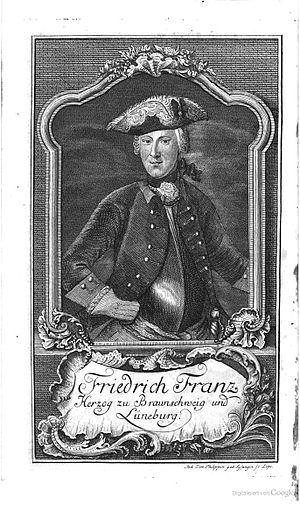
Frédéric-François de Brunswick-Wolfenbüttel est un prince allemand de la maison de Brunswick qui sert comme major-général dans l'armée prussienne.